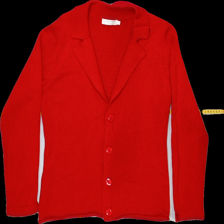
View: front
Type: Cardigan
Category: Ladies
Brand: Not Applicable
Colors: Red
Material: 60%cotton 40%acrylic
Pattern: Plain
Cut: Regular, Collar
Size: S
Trend: No trend
Stains: Yes
Damage: 0
Price range: <50
Recommended usage: Export